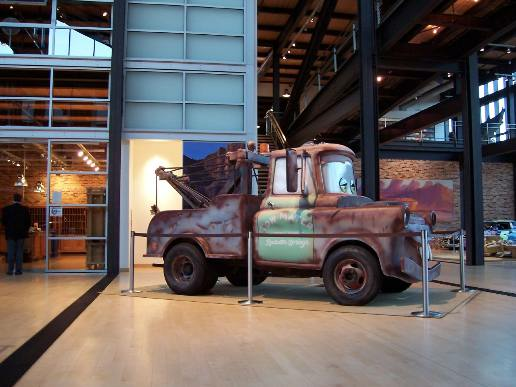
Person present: No